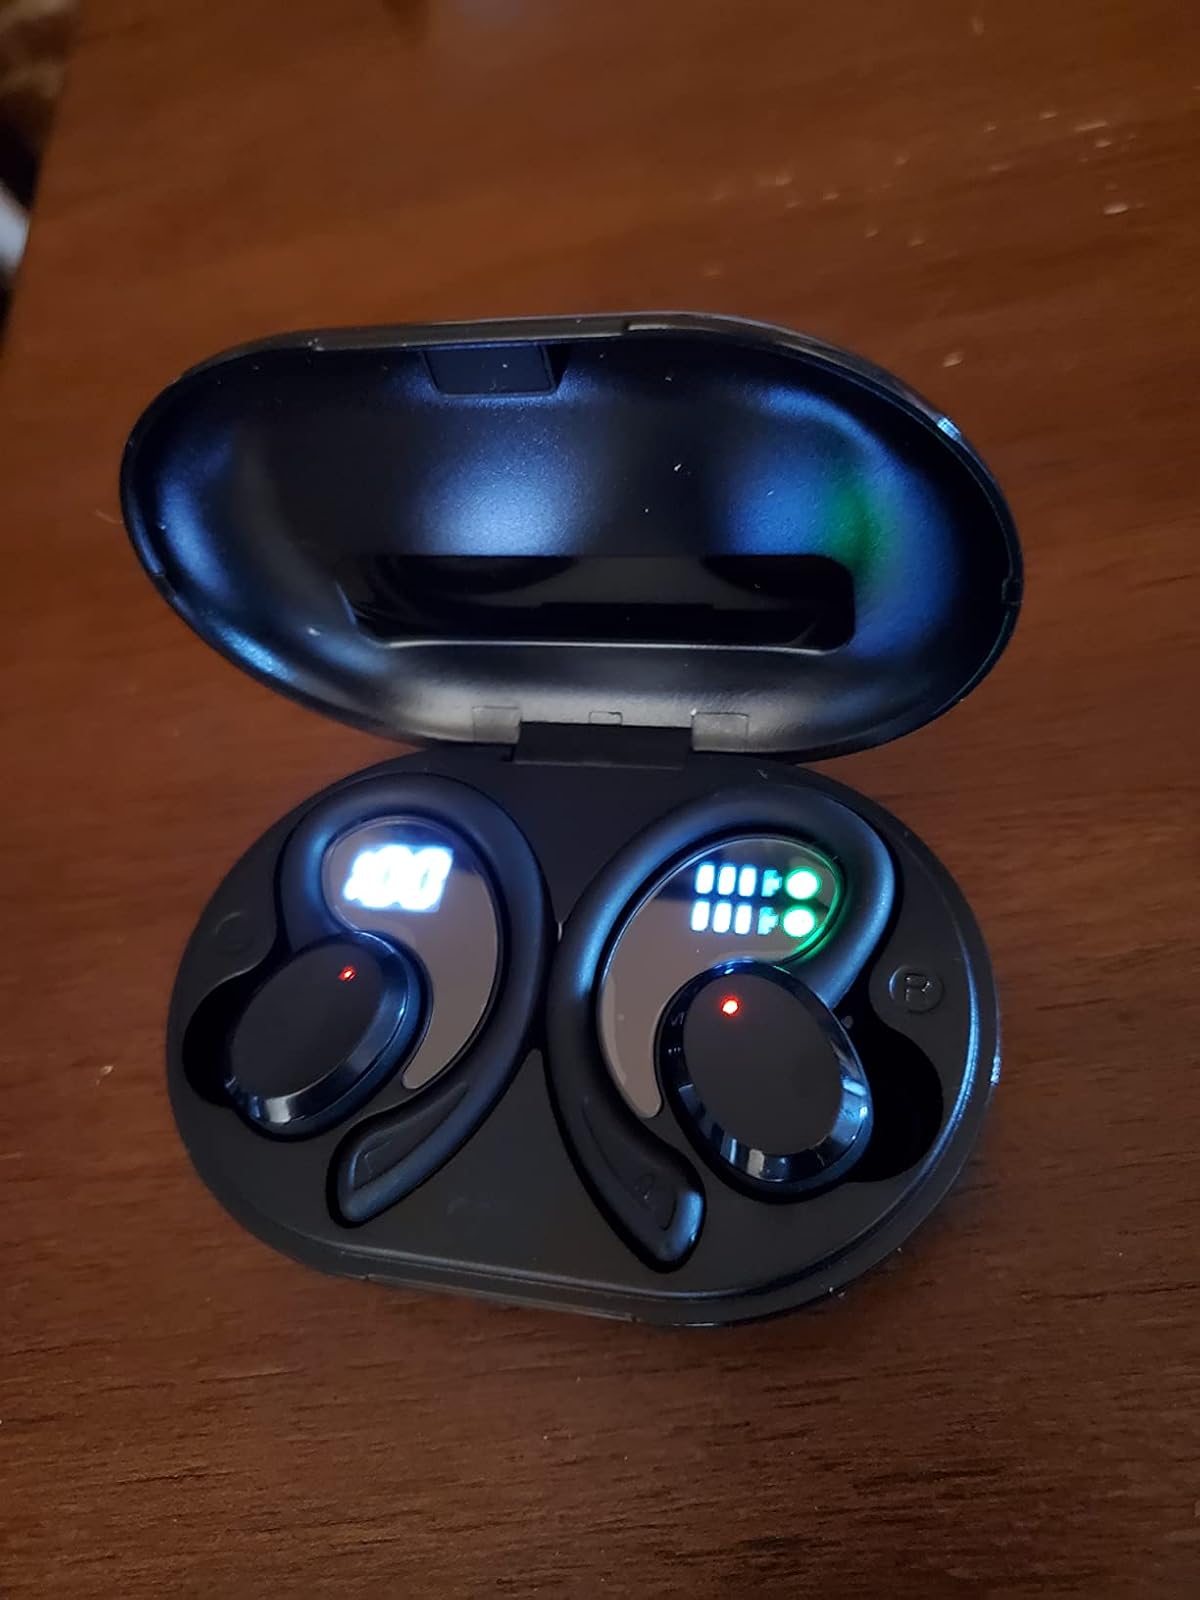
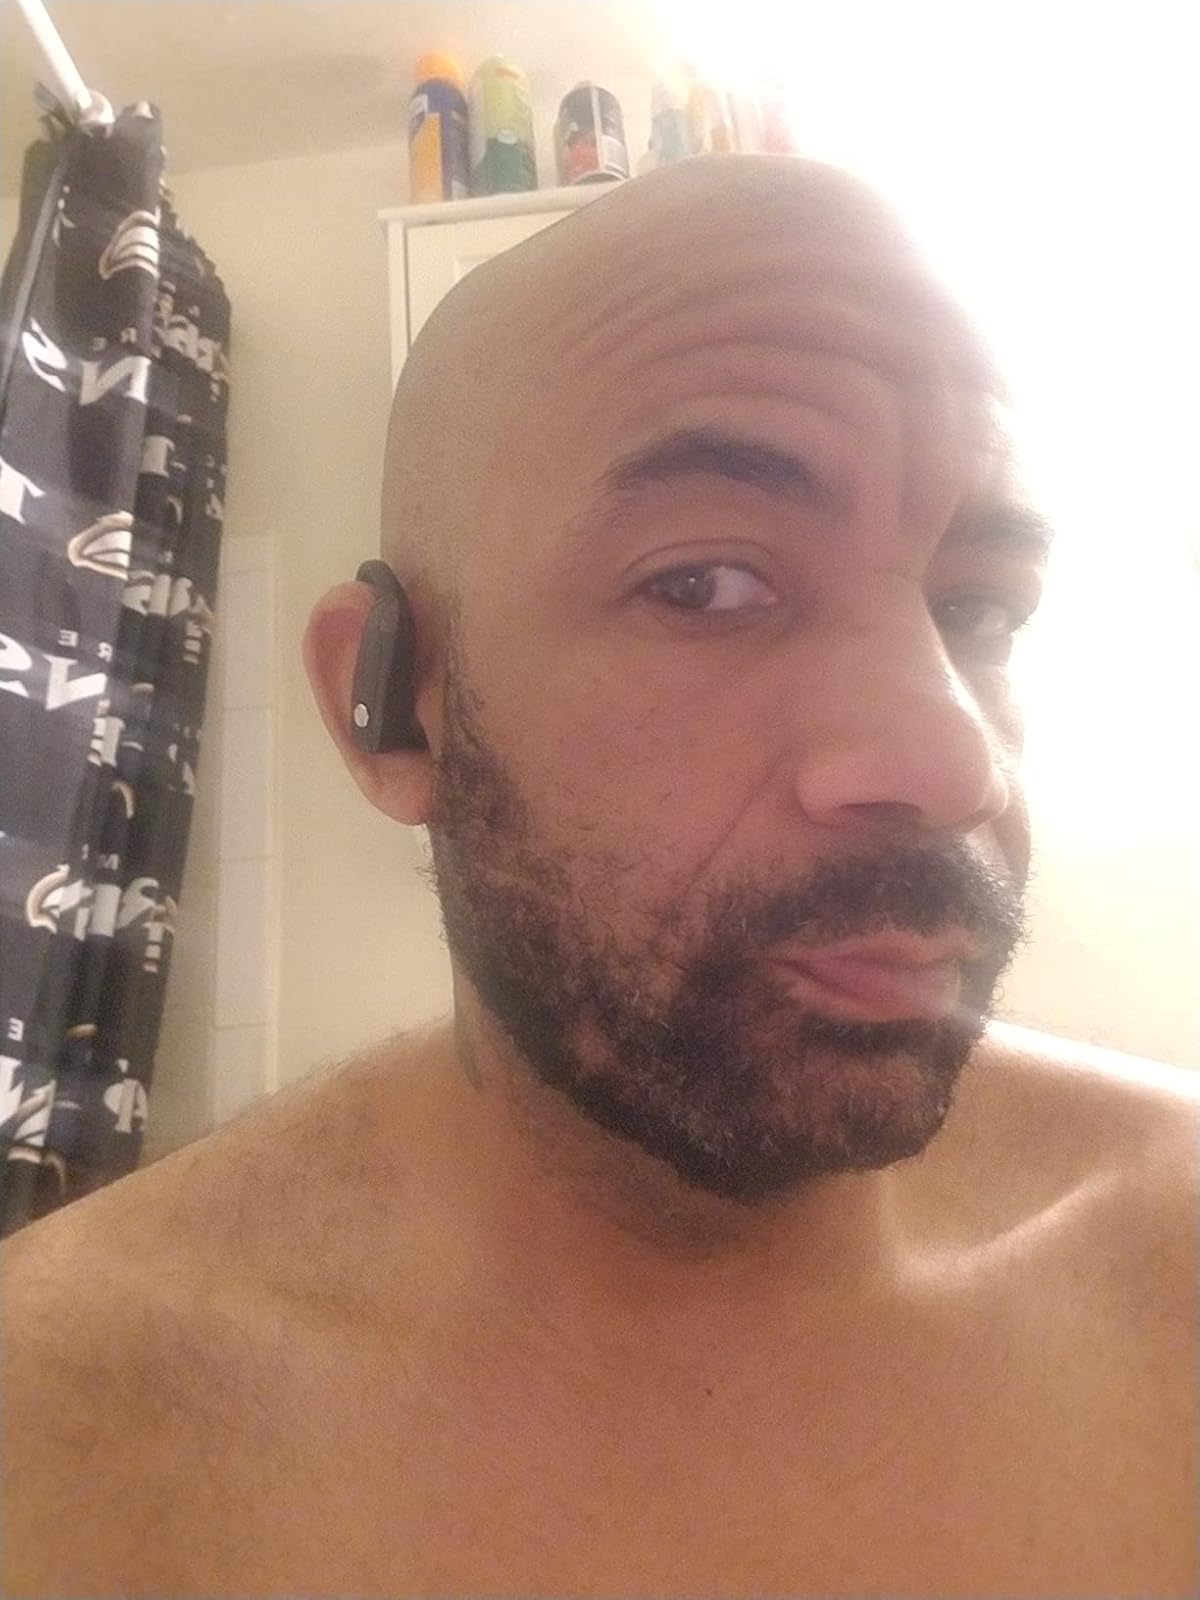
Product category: earbuds
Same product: no